Ai Weiwei: The Fake Case

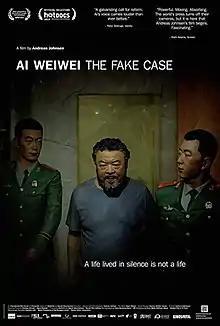
Film poster

Ai Weiwei: The Fake Case is a 2013 documentary film about Chinese artist and activist Ai Weiwei, directed by Danish filmmaker Andreas Johnsen. The film won Best 2014 Documentary in Danish Film Critics Association's 67th Bodil Awards, played in the official selection of 2014 Hot Docs Canadian International Documentary Festival in Toronto and International Documentary Film Festival Amsterdam.